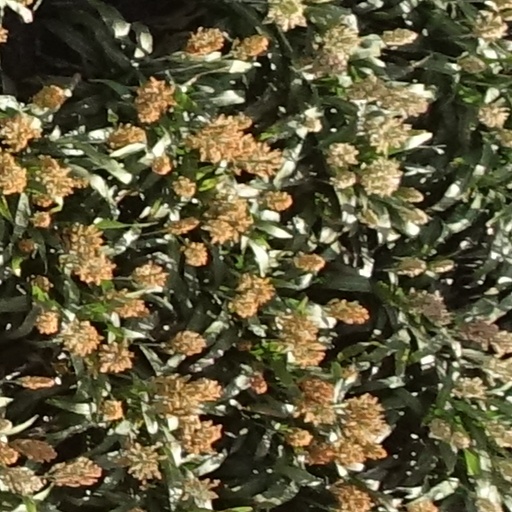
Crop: sorghum